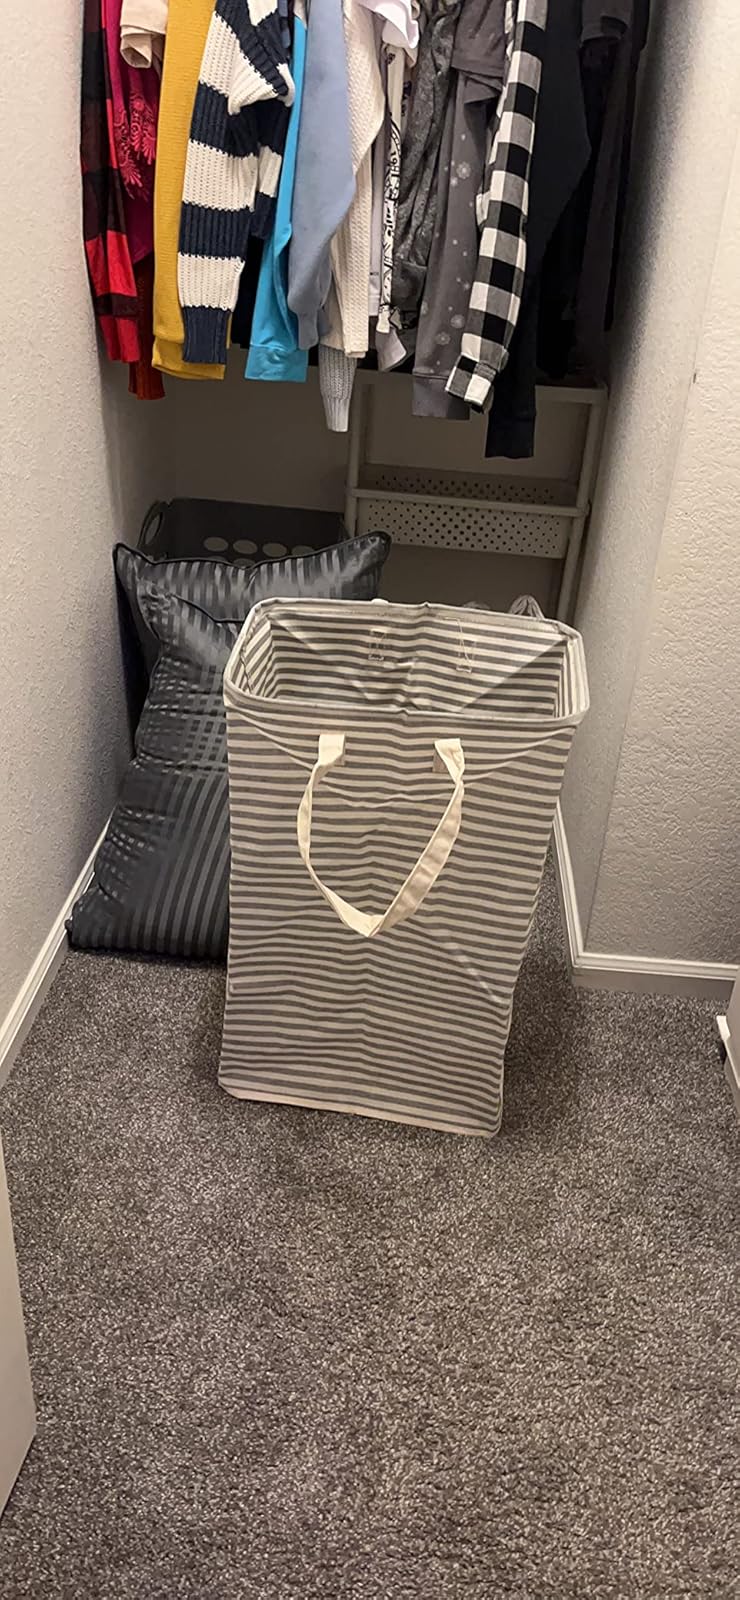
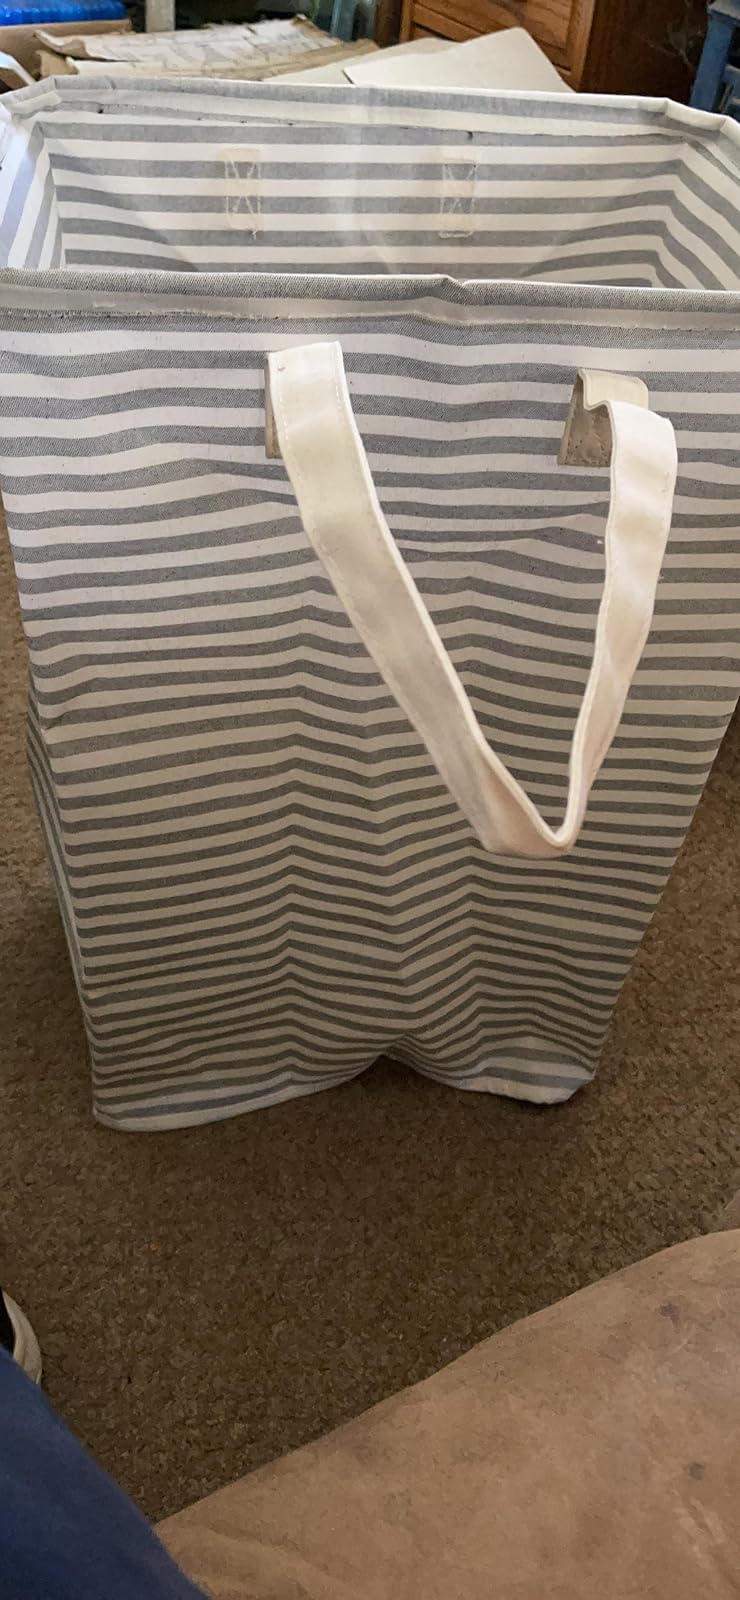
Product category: items_hamper
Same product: yes